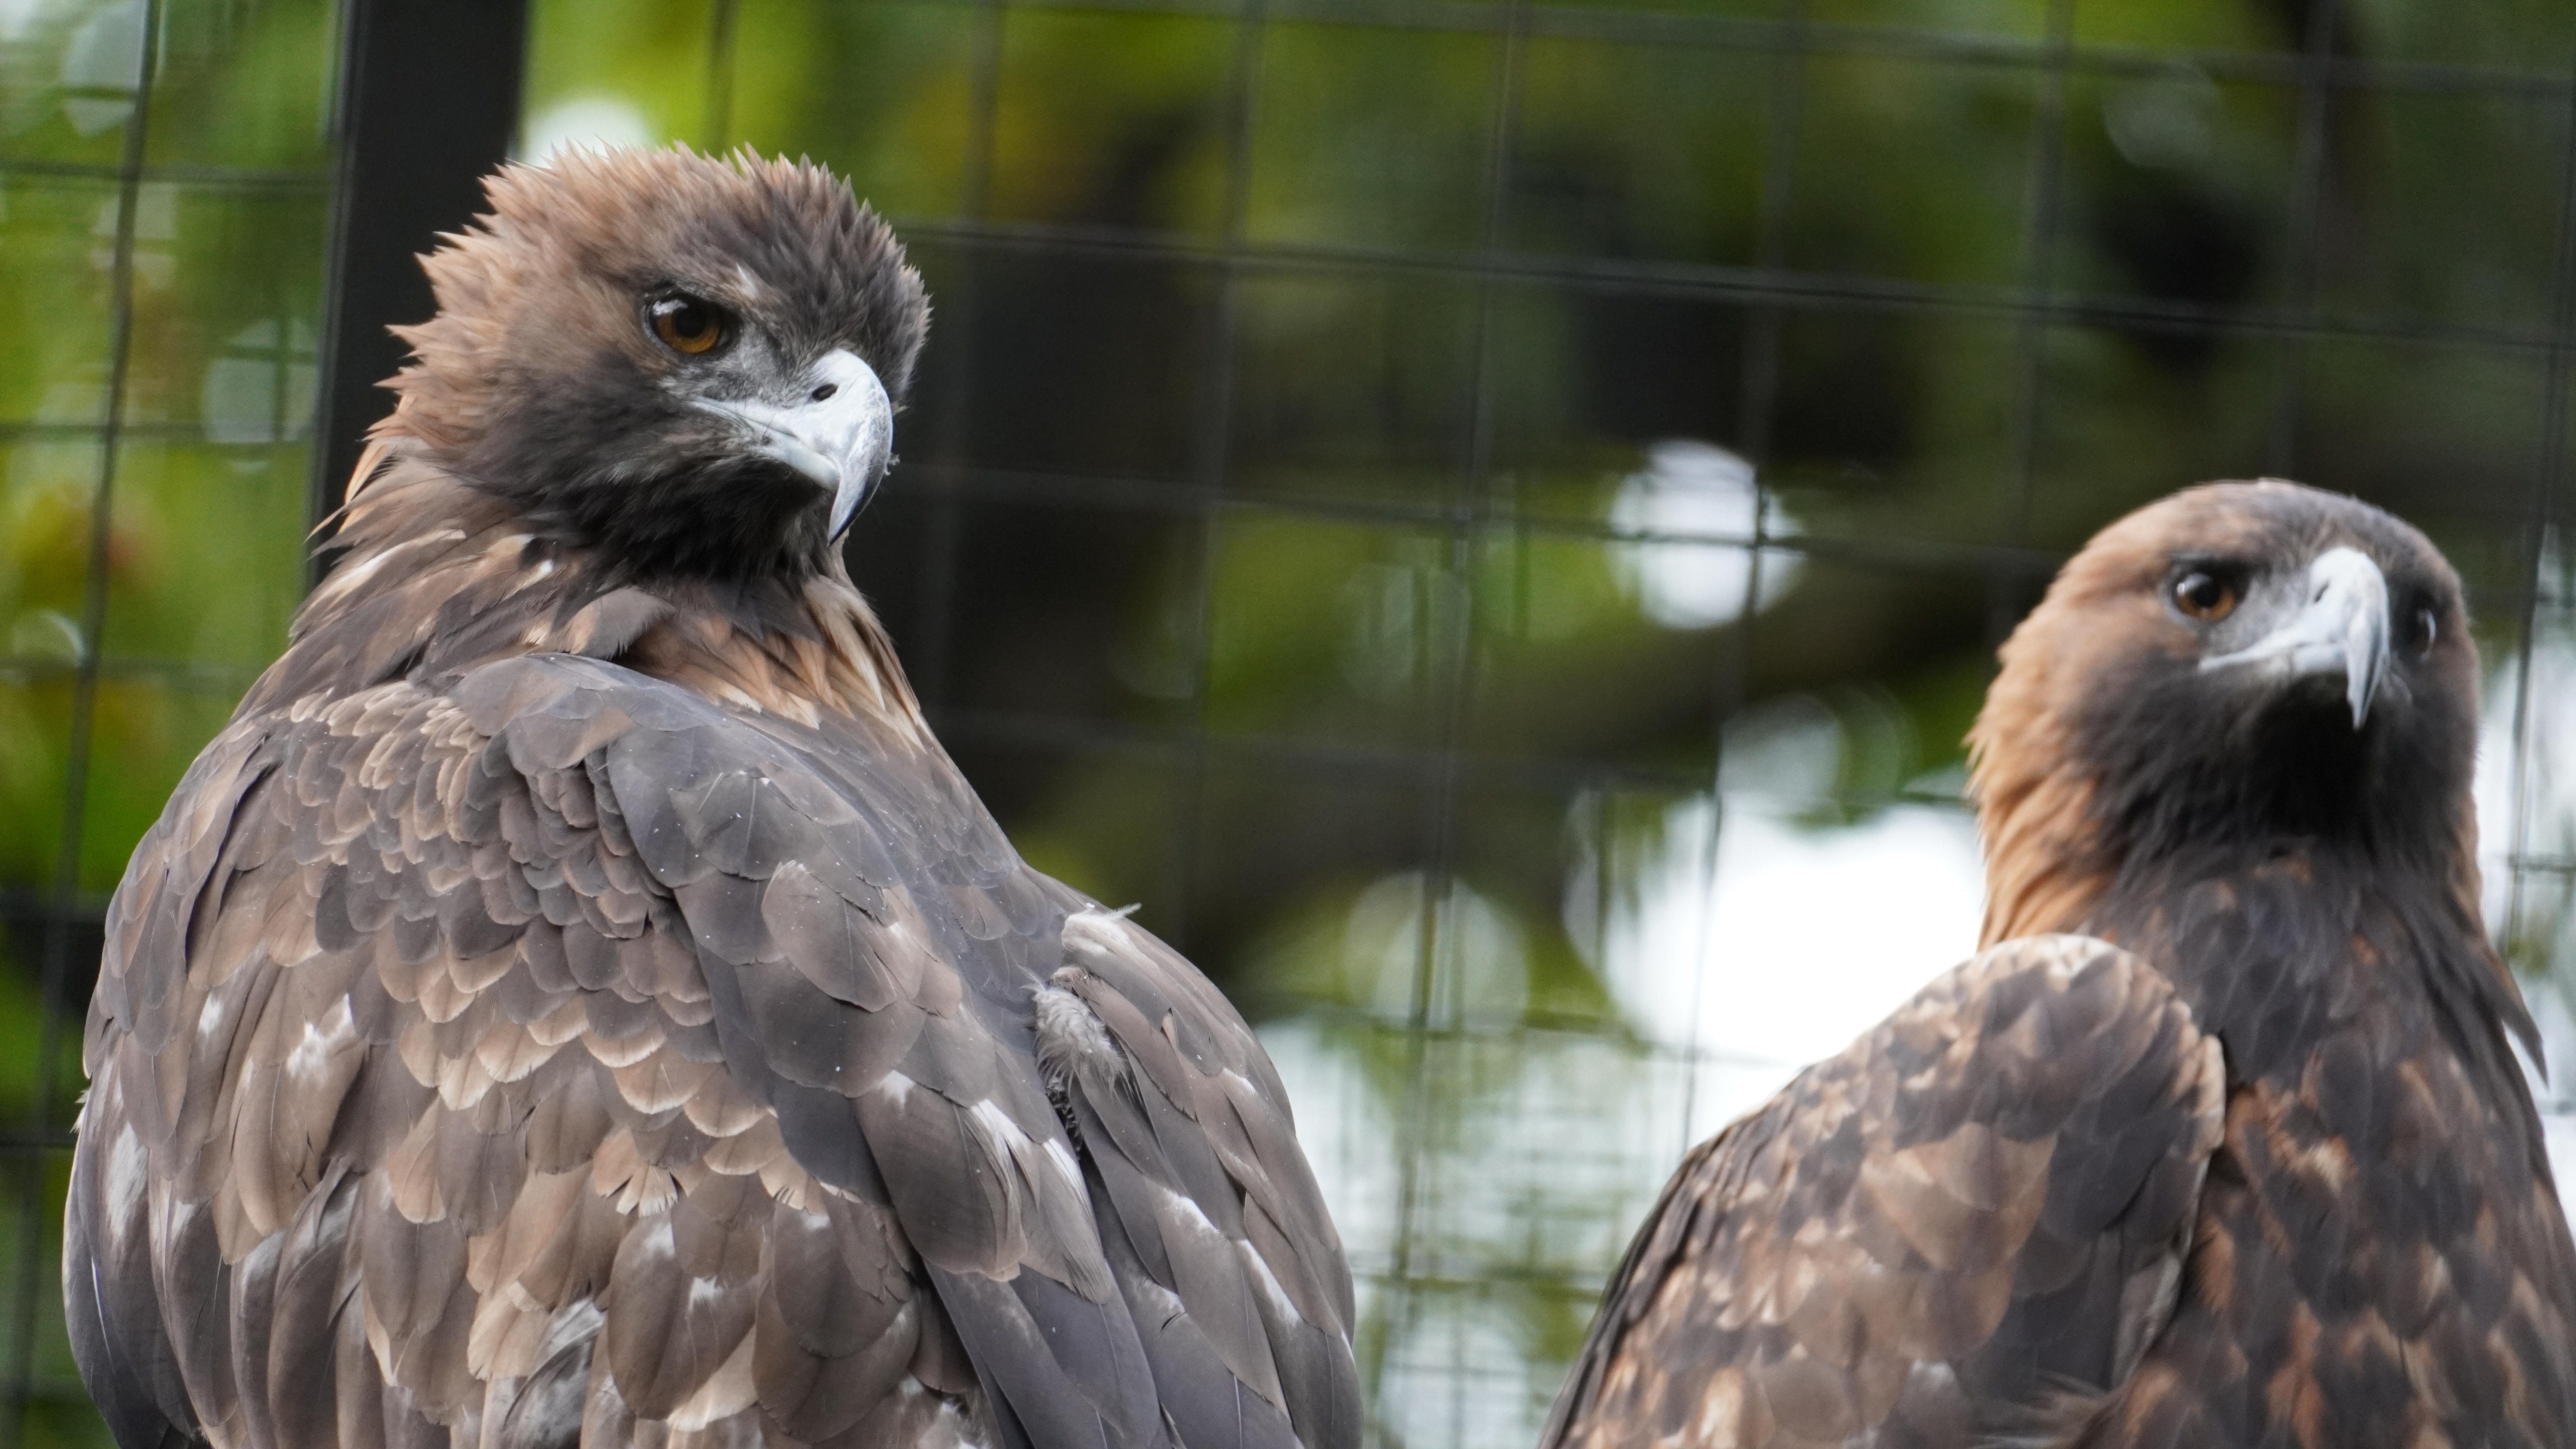
Zoo Berlin, zoo, berlin, greifvogel, head, bird, eye, accipitridae, light, nature, neck, organism, beak, feather, eagle, falconiformes, wing, adaptation, bird of prey, terrestrial animal, accipitriformes, falcon, buzzard, close up, wildlife, hawk, plant, harrier, kite, fur, water, claw, natural material